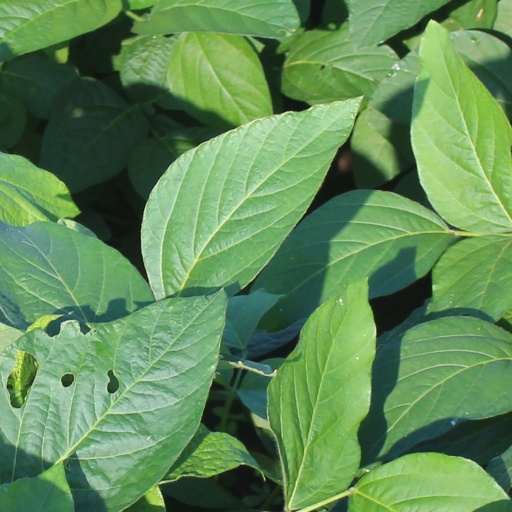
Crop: soybean